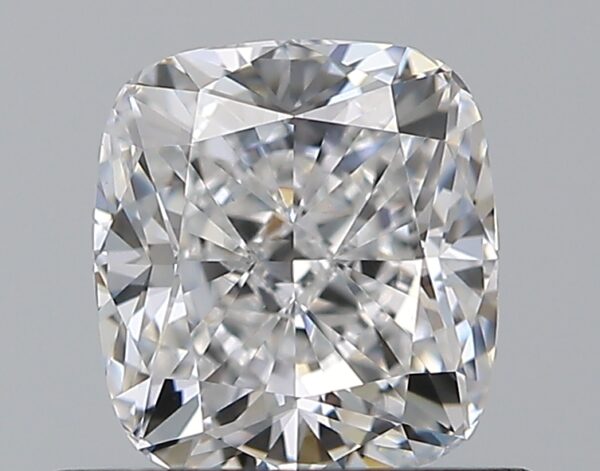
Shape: cushion
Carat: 0.76
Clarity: VS1
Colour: D
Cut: EX
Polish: EX
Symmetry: EX
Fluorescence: N
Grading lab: GIA
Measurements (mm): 5.38 x 4.93 x 3.42